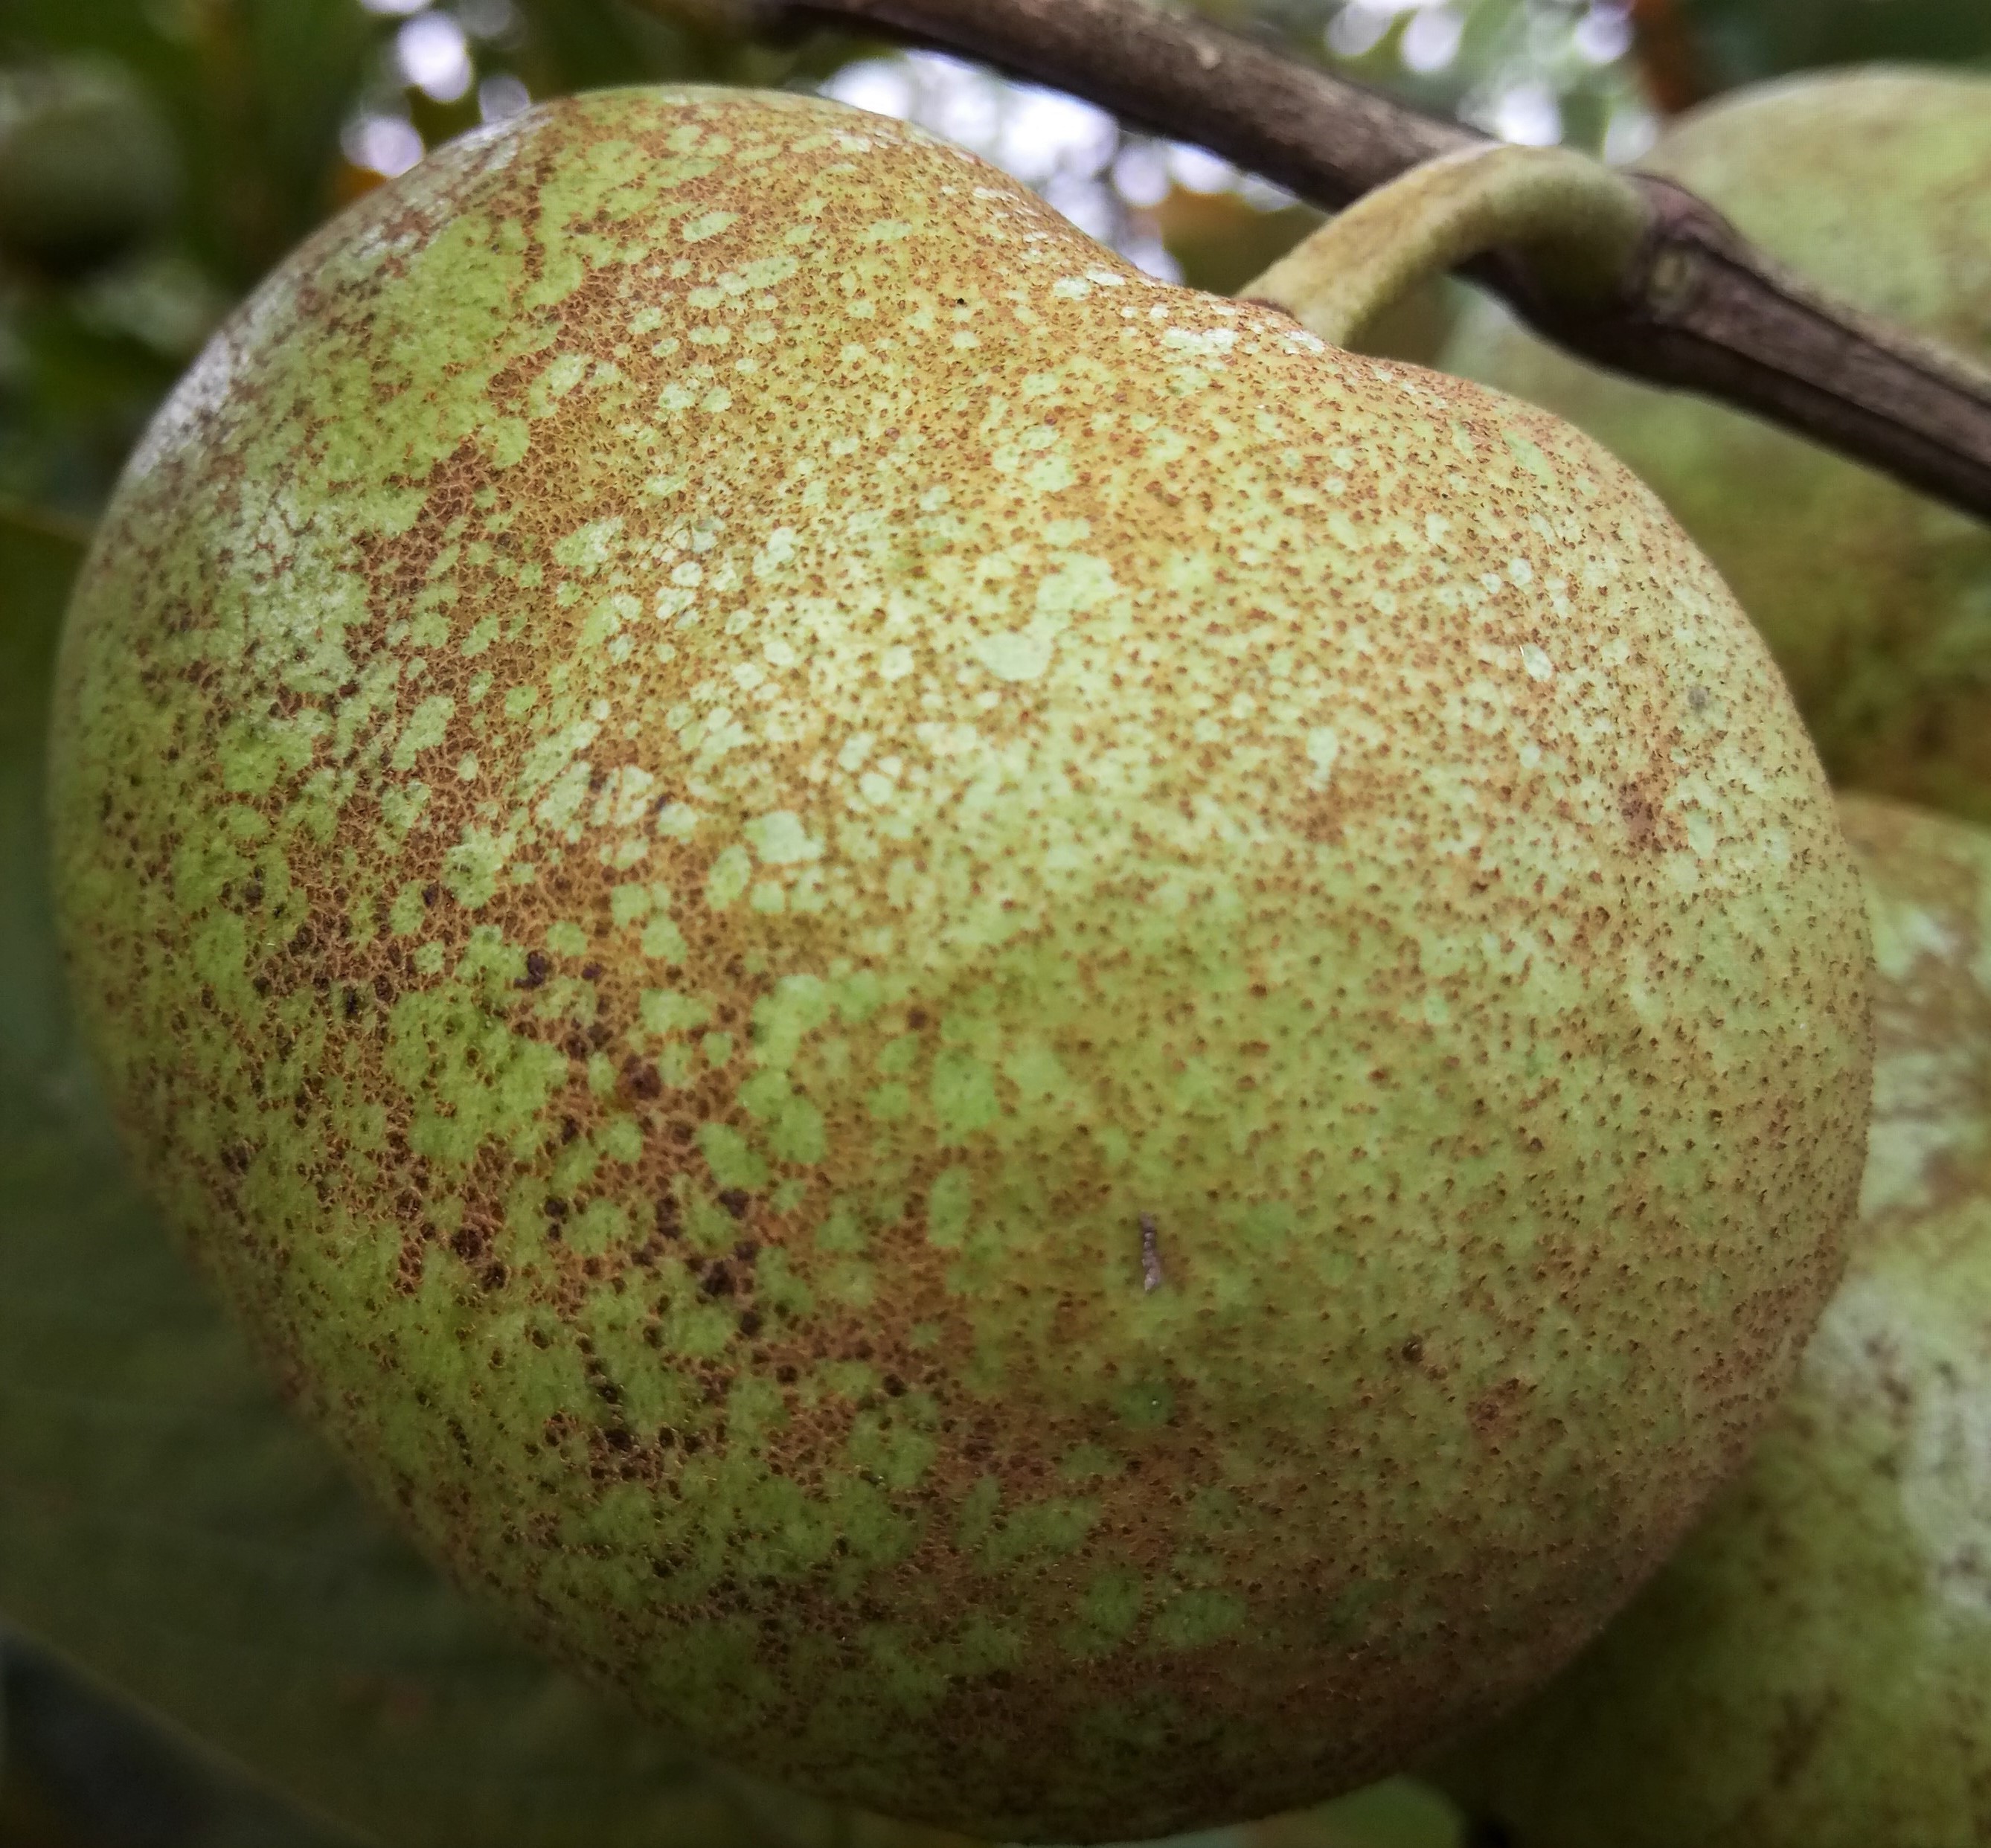
Label: Scab